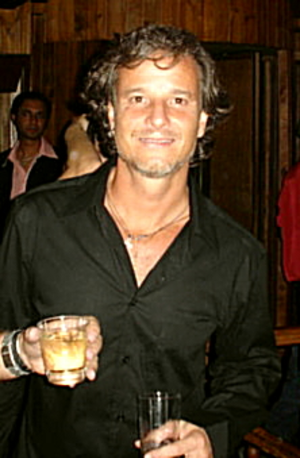
Avenida Brasil est une telenovela brésilienne, diffusée du 26 mars au 19 octobre 2012 sur le réseau de télévision Rede Globo. Créée et écrite par João Emanuel Carneiro, scénariste de plusieurs autres séries télévisées pour Globo, elle est réalisée par Ricardo Waddington.